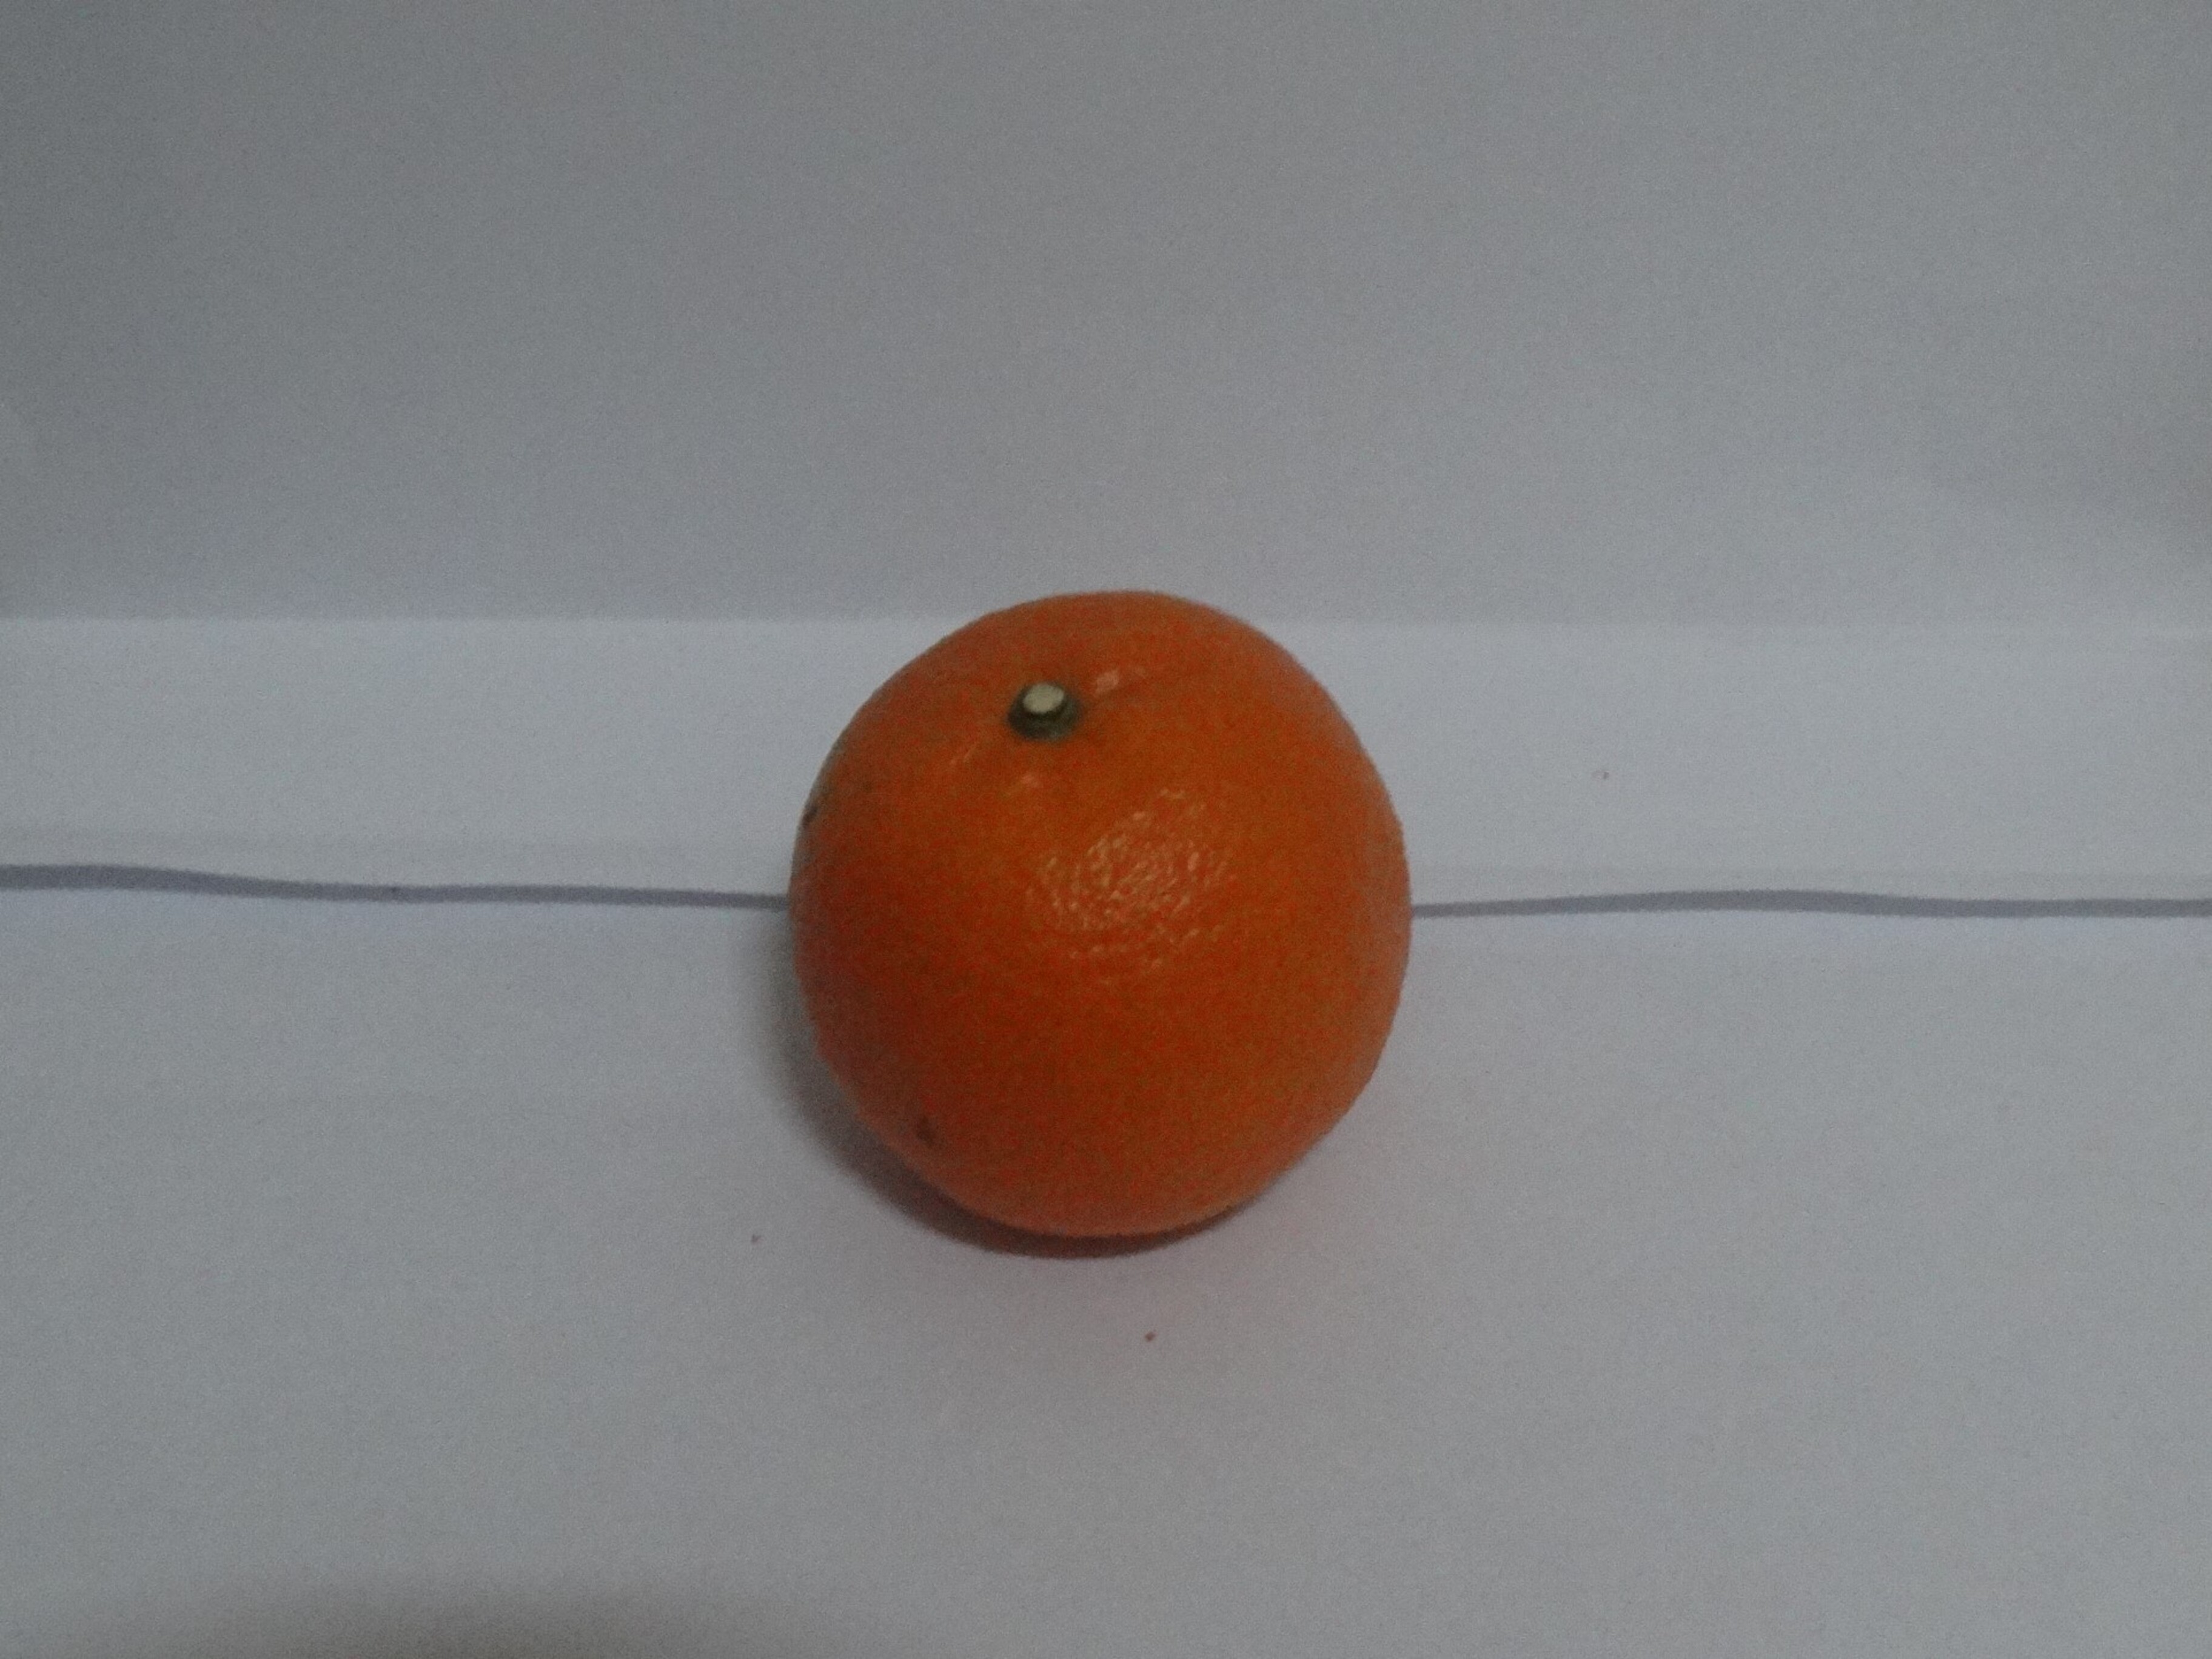
Citrus fruit variety: tankan